And Then There Were None (1974 film)

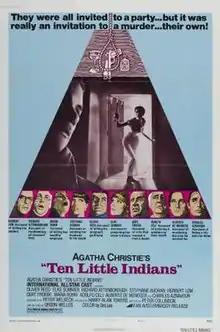
A poster using the US title: "Ten Little Indians"

And Then There Were None (U.S. title: Ten Little Indians; also known as E Poi Non Rimase Nessuno, Ein Unbekannter rechnet ab, Diez negritos, Dix petits nègres) is a 1974 mystery film and an adaptation of Agatha Christie's best-selling 1939 mystery novel of the same name. The film was directed by Peter Collinson and produced by Harry Alan Towers. This was the second of three versions of Christie's novel to be adapted to the screen by producer Harry Alan Towers. Two film adaptations were previously released (a 1945 version by René Clair and the 1965 adaptation "Ten Little Indians"). An American made-for-television version was broadcast in 1959. Towers produced a third version in 1989.